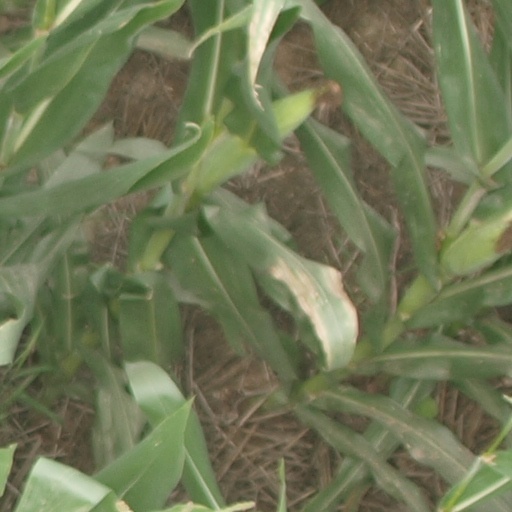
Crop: maize; corn